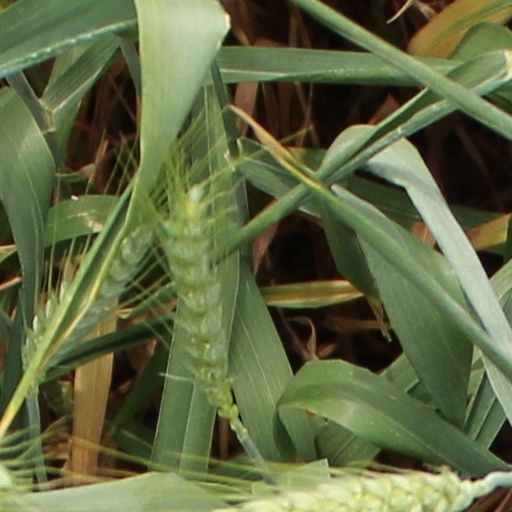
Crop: wheat